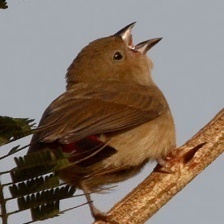
Species: AFRICAN FIREFINCH
Scientific name: LAGONOSTICTA RUBRICATA
ImageNet parent category: house_finch